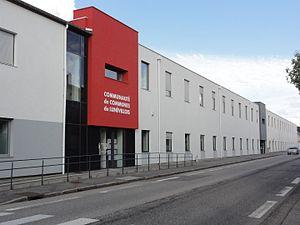
Lunéville (M-et-M) maison communauté de communes du Lunévillois
La communauté de communes du Lunévillois est une ancienne communauté de communes française, située dans le département de Meurthe-et-Moselle et la région Grand Est, faisant également partie du pays du Lunévillois.